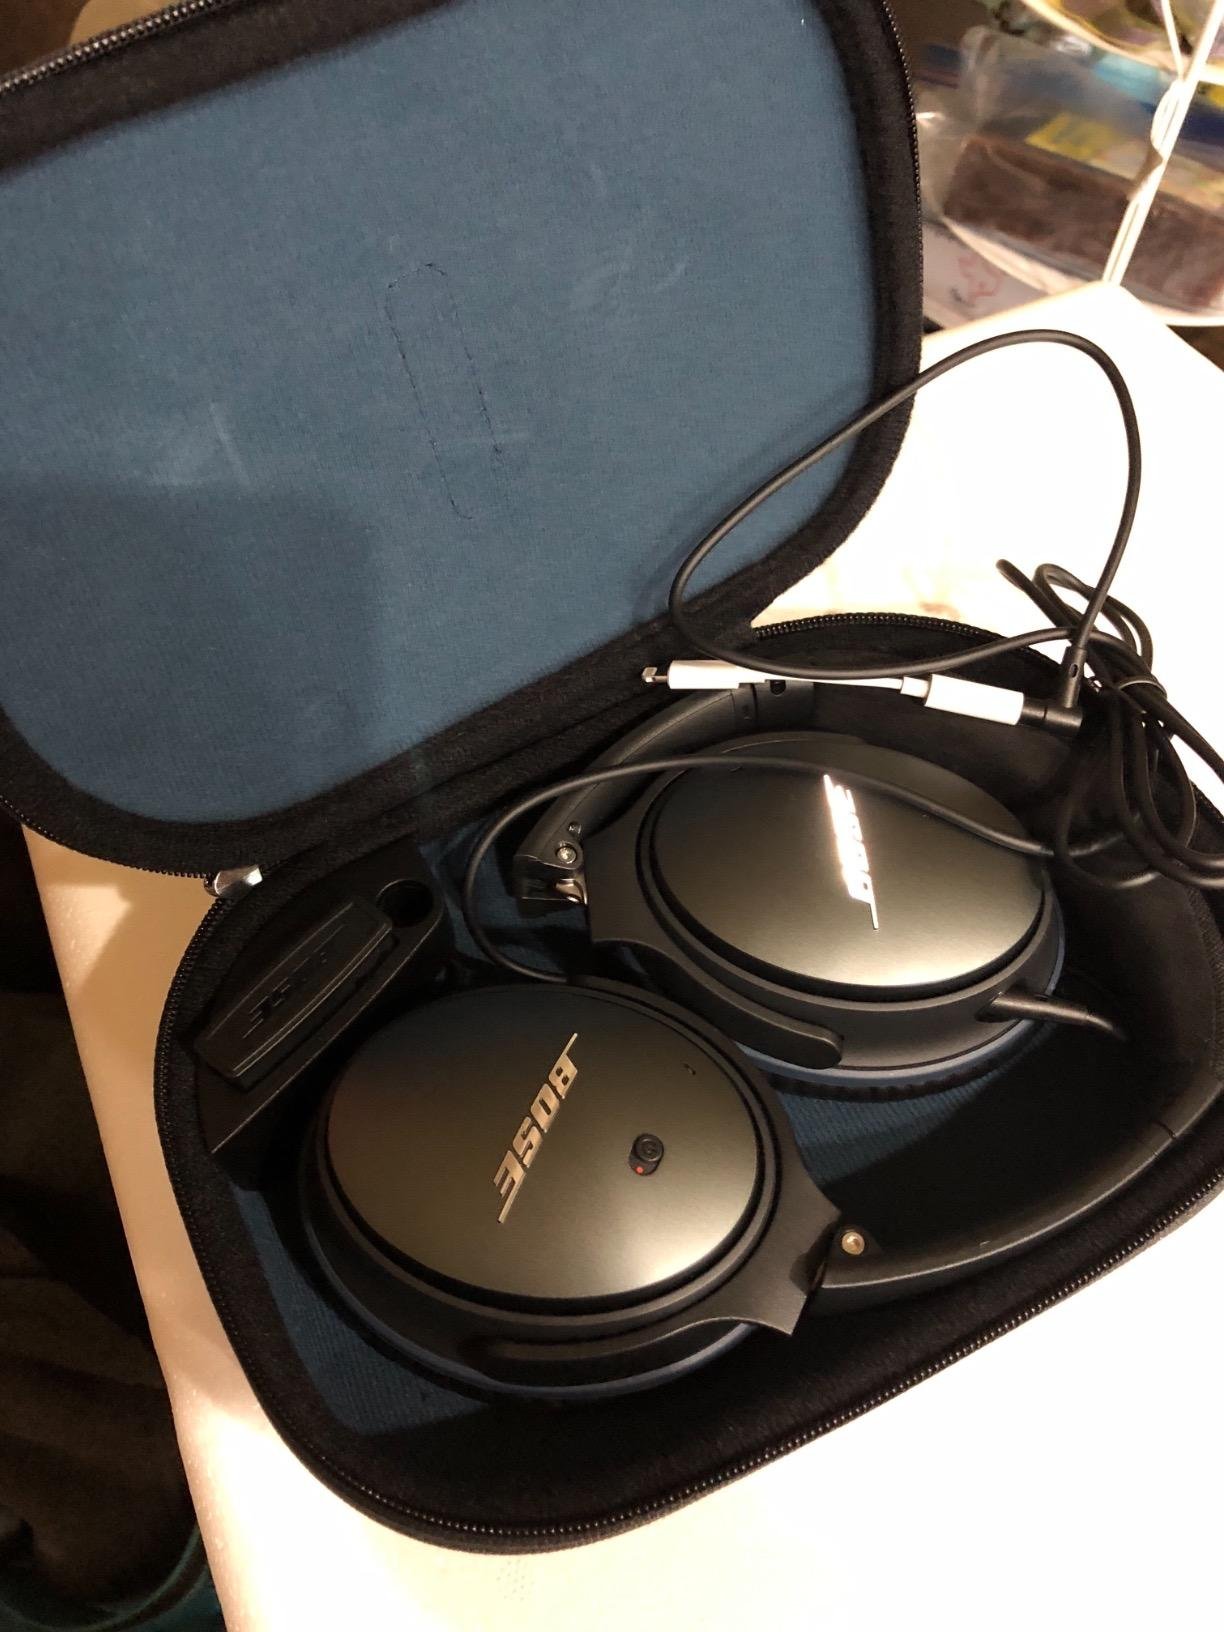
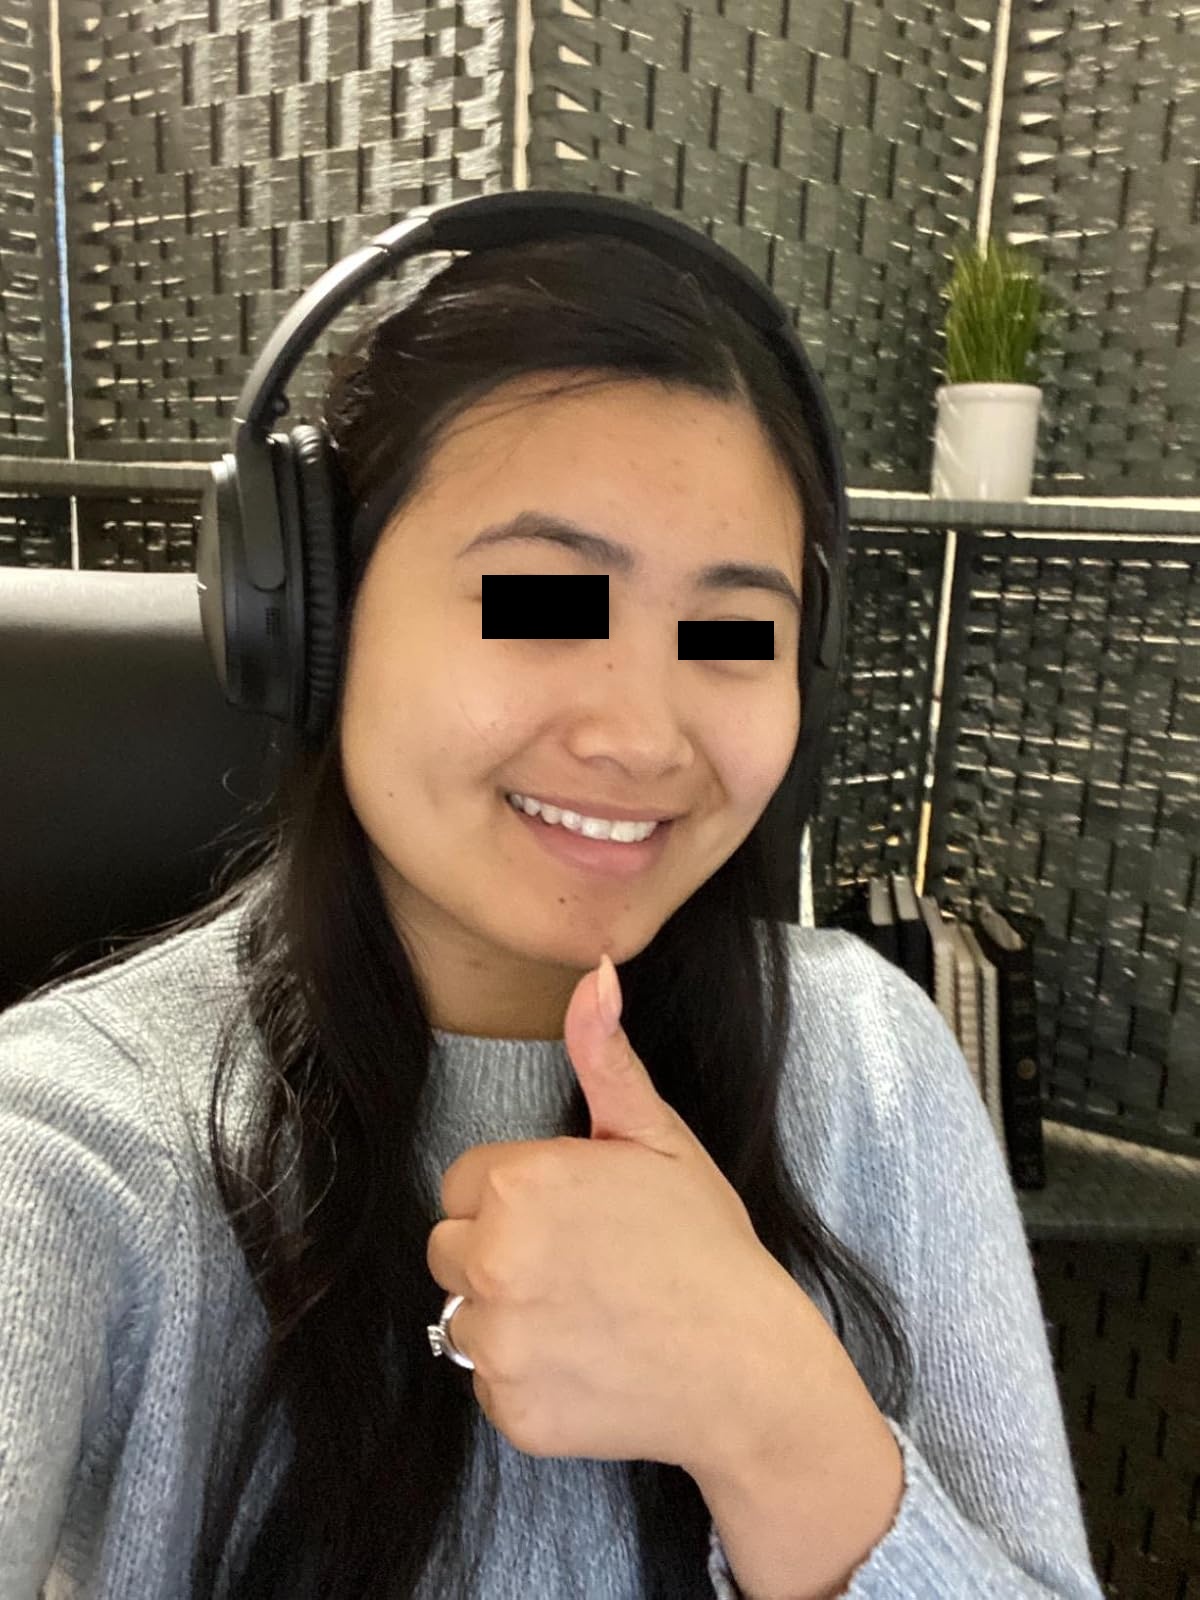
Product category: headphones
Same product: no